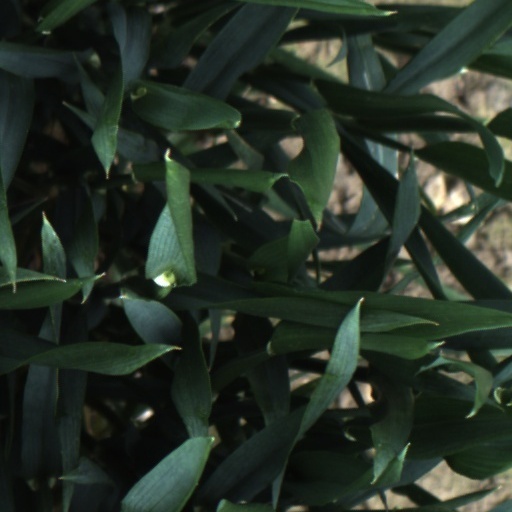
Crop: wheat